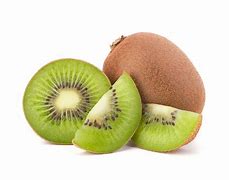
Label: Kiwi